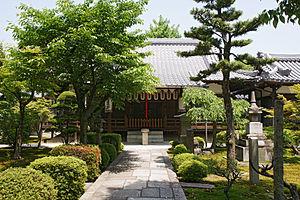
L'Anrakuju-in est un temple bouddhiste dans le quartier de Fushimi-ku, Kyoto au Japon, construit par le Daijō Tennō Toba en 1137. Le temple abrite un certain nombre de biens culturels importants et les empereur Toba et Konoe sont enterrés sur le site. La propriété d'Ashikaga d'où le clan Ashikaga tien son nom appartenait autrefois au Anrakuju-in.